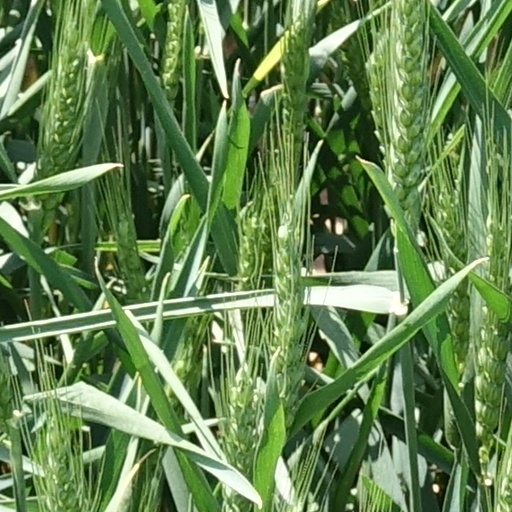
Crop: wheat